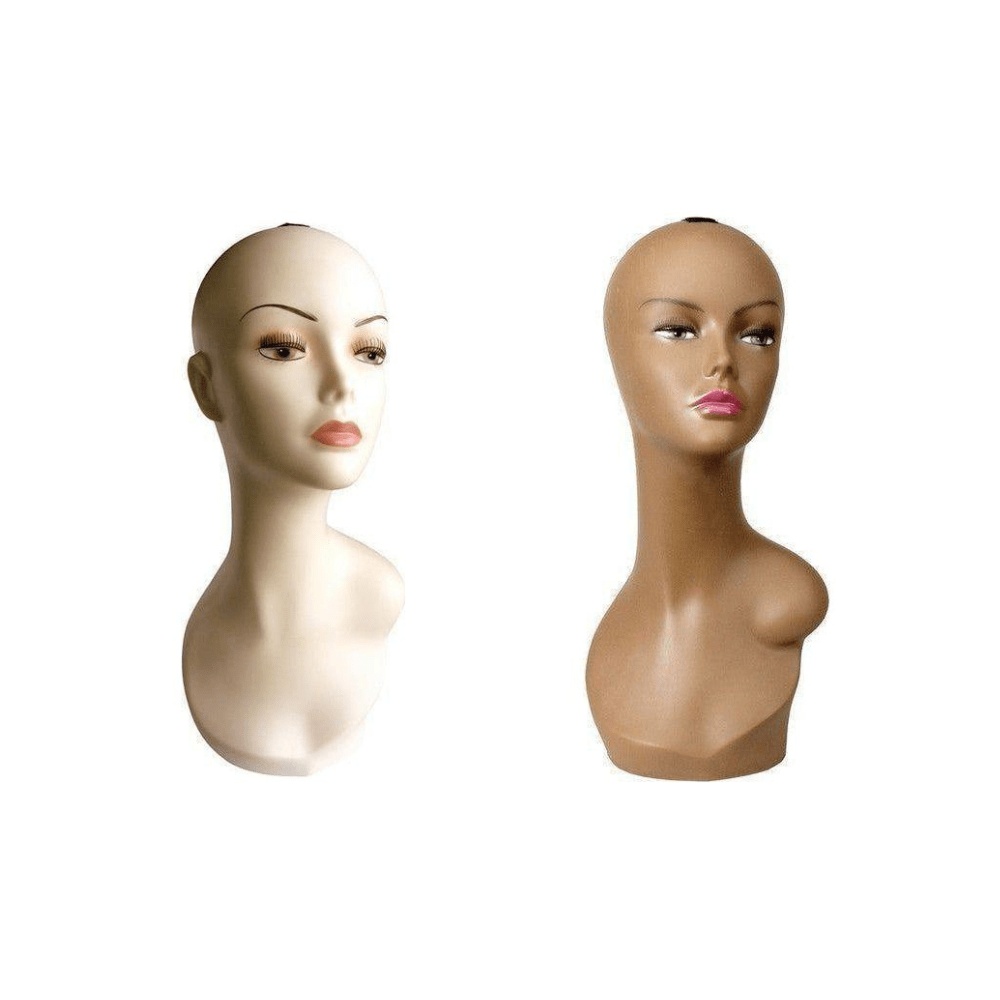
Dreamfix Mannequin/Dekokopf, Perückenkopf/ Medium Blonde/Brown
La collection de mannequins PQ allie style et réalisme dans un design moderne. Le modèle PQ5 en blond moyen et le modèle PQ6 en brun se distinguent par leurs traits naturels et leur finition de haute qualité – parfaits pour la présentation de perruques, chapeaux, bijoux ou maquillage. Fabriqués en plastique résistant, ils sont légers, durables et faciles à entretenir, idéaux pour une utilisation professionnelle en salon, studio ou vitrine.
Brand: Dreamfix
Category: Business & Industrial > Retail > Display Mannequins > Head Display Mannequins